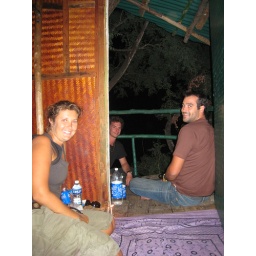
'Relaxing' in our tree house